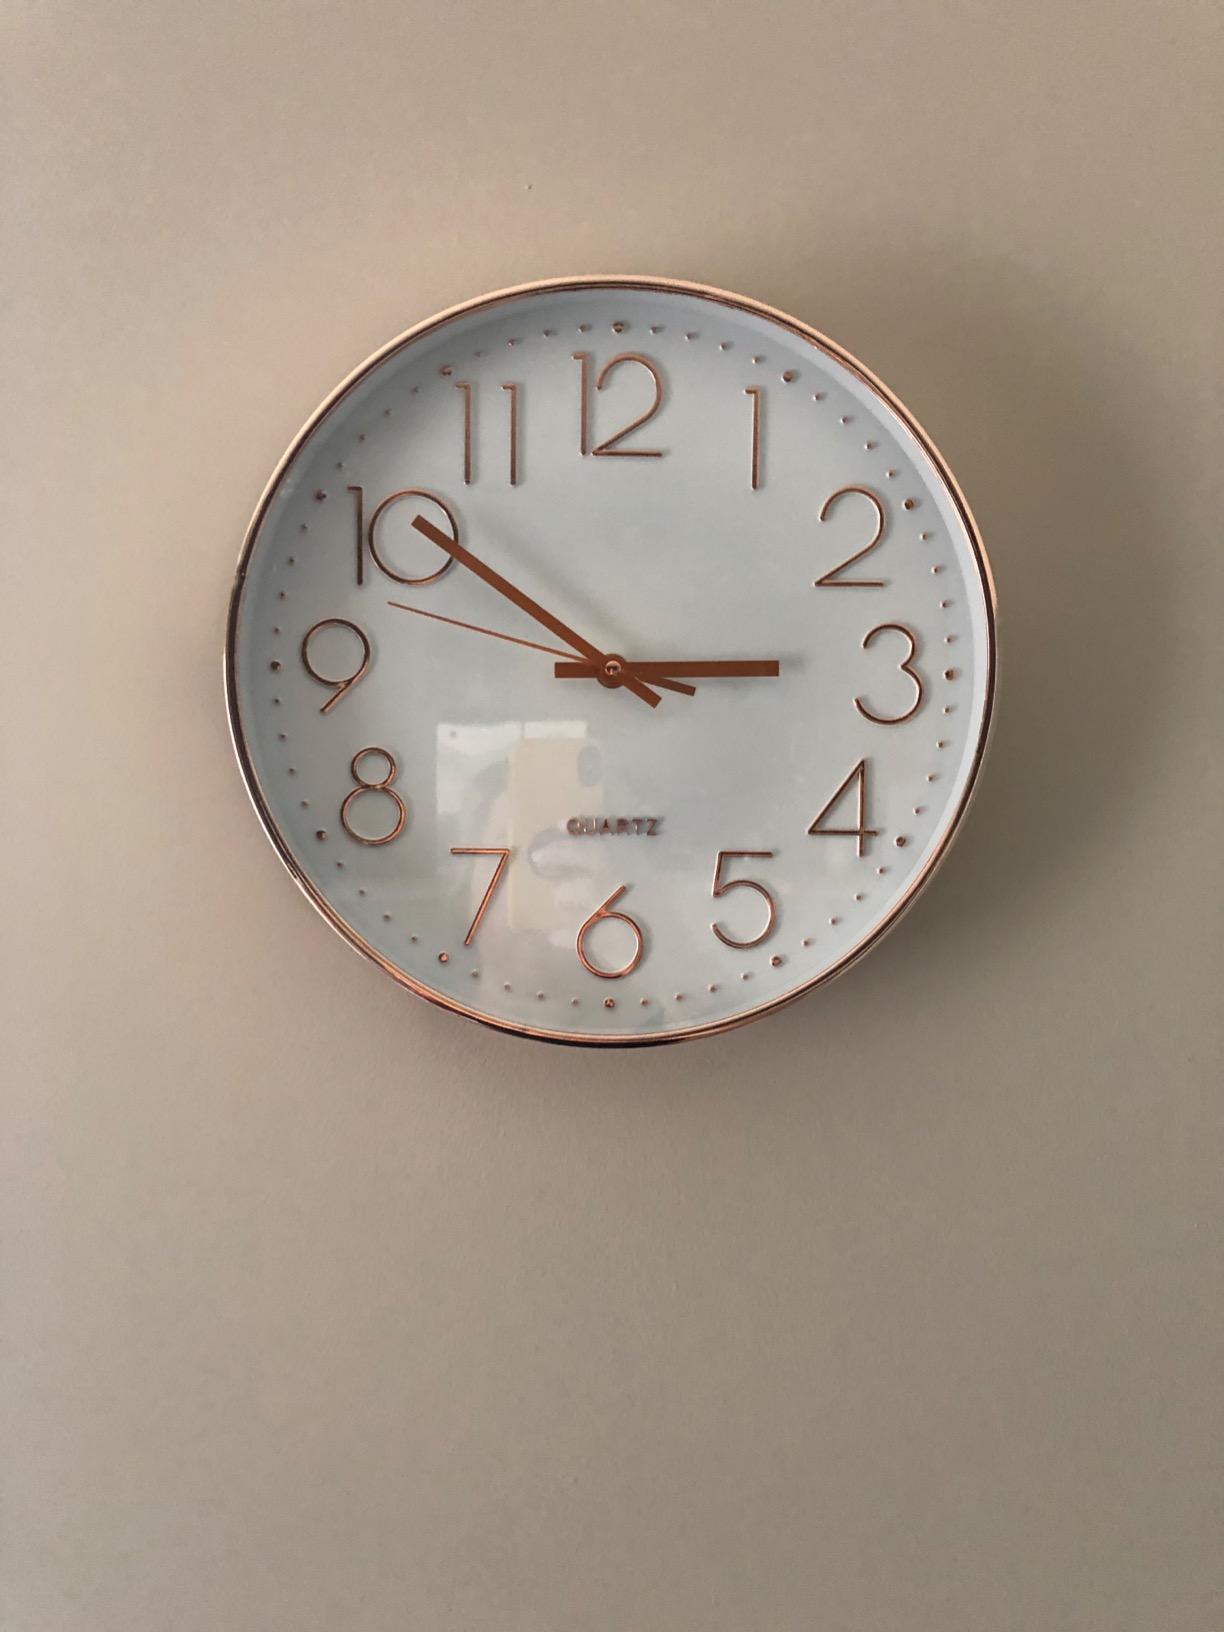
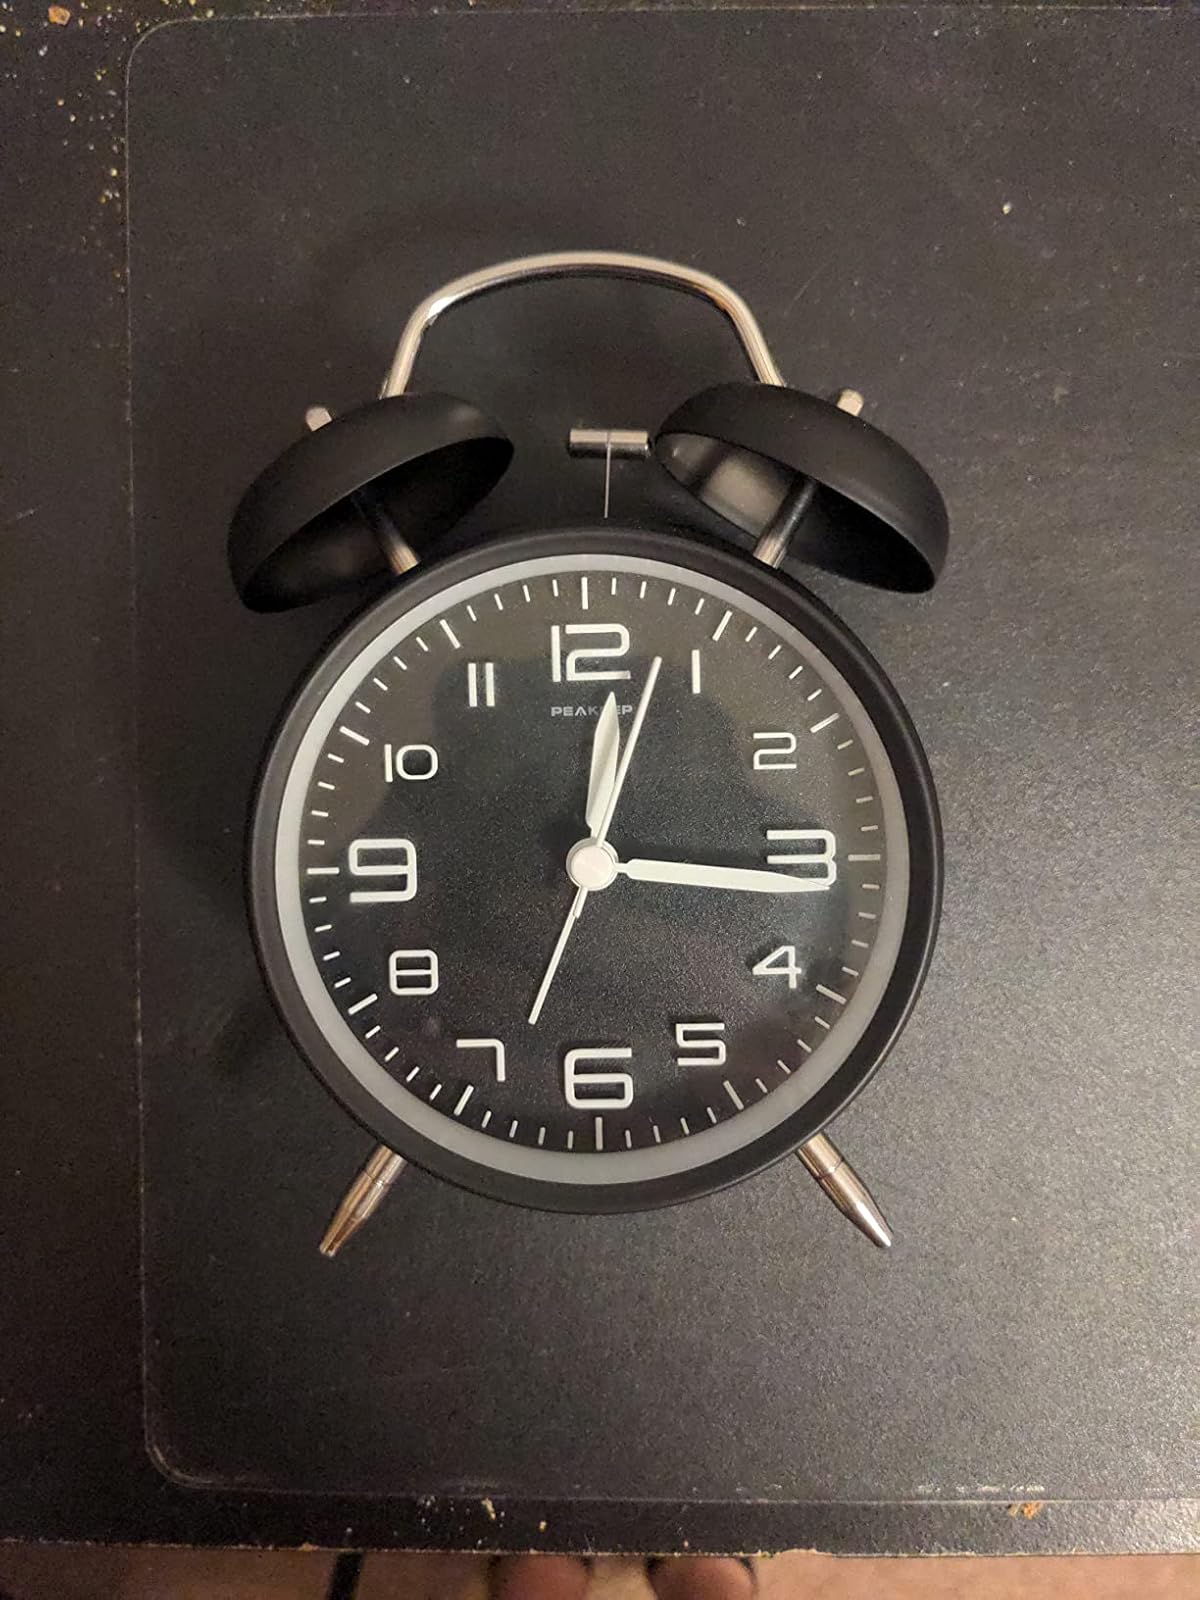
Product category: clock
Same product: no